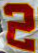
Number: 2